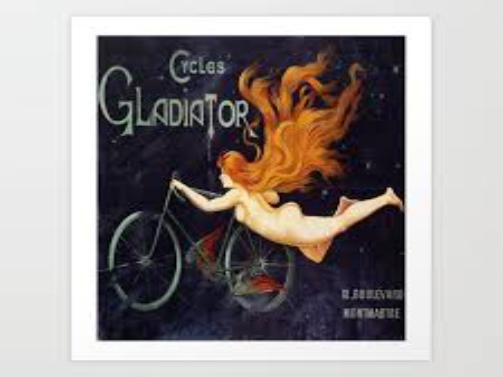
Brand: gladiator cycle
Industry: Food